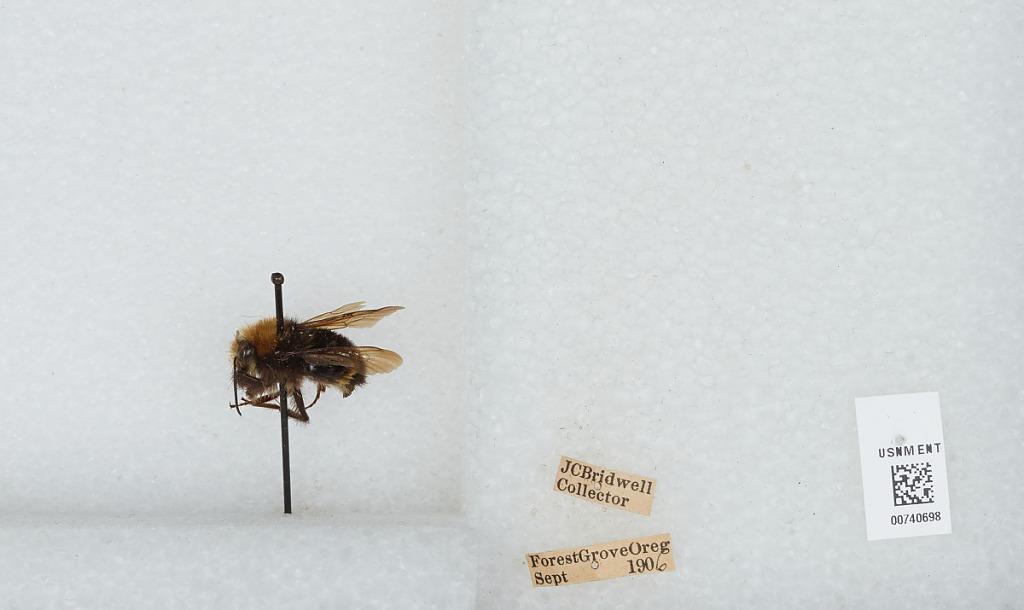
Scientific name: Bombus (Pyrobombus) vosnesenskii Radoszkowski
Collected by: J. Bridwell
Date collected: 1906-9-
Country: United States
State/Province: Oregon
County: Washington
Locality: Forest Grove
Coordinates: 45.5197, -123.111